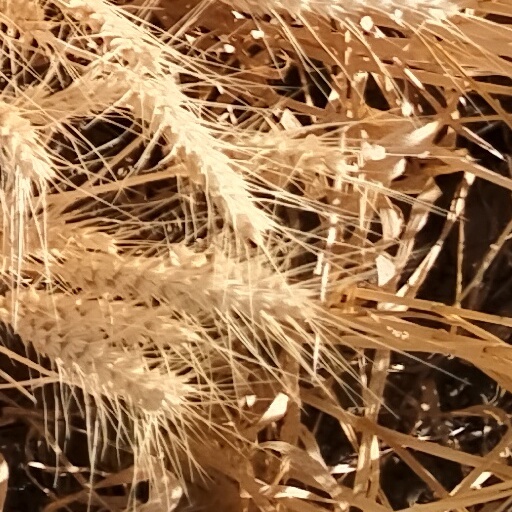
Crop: wheat